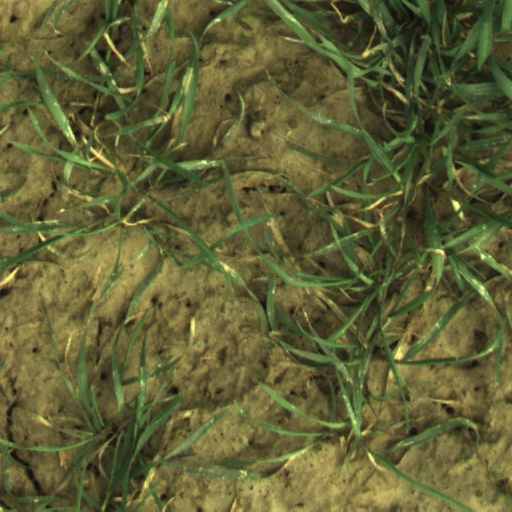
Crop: wheat